Accordion

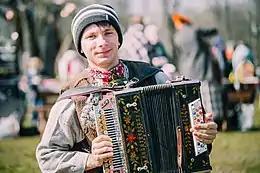
An accordionist

Accordions (from 19th-century German ', from '—"musical chord, concord of sounds") are a family of box-shaped musical instruments of the bellows-driven free reed aerophone type (producing sound as air flows past a reed in a frame). The essential characteristic of the accordion is to combine in one instrument a melody section, also called the diskant, usually on the right-hand keyboard, with an accompaniment or Basso continuo functionality on the left-hand. The musician normally plays the melody on buttons or keys on the right-hand side (referred to as the keyboard or sometimes the "manual"), and the accompaniment on bass or pre-set chord buttons on the left-hand side. A person who plays the accordion is called an accordionist.